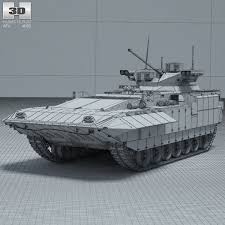
Label: BMP